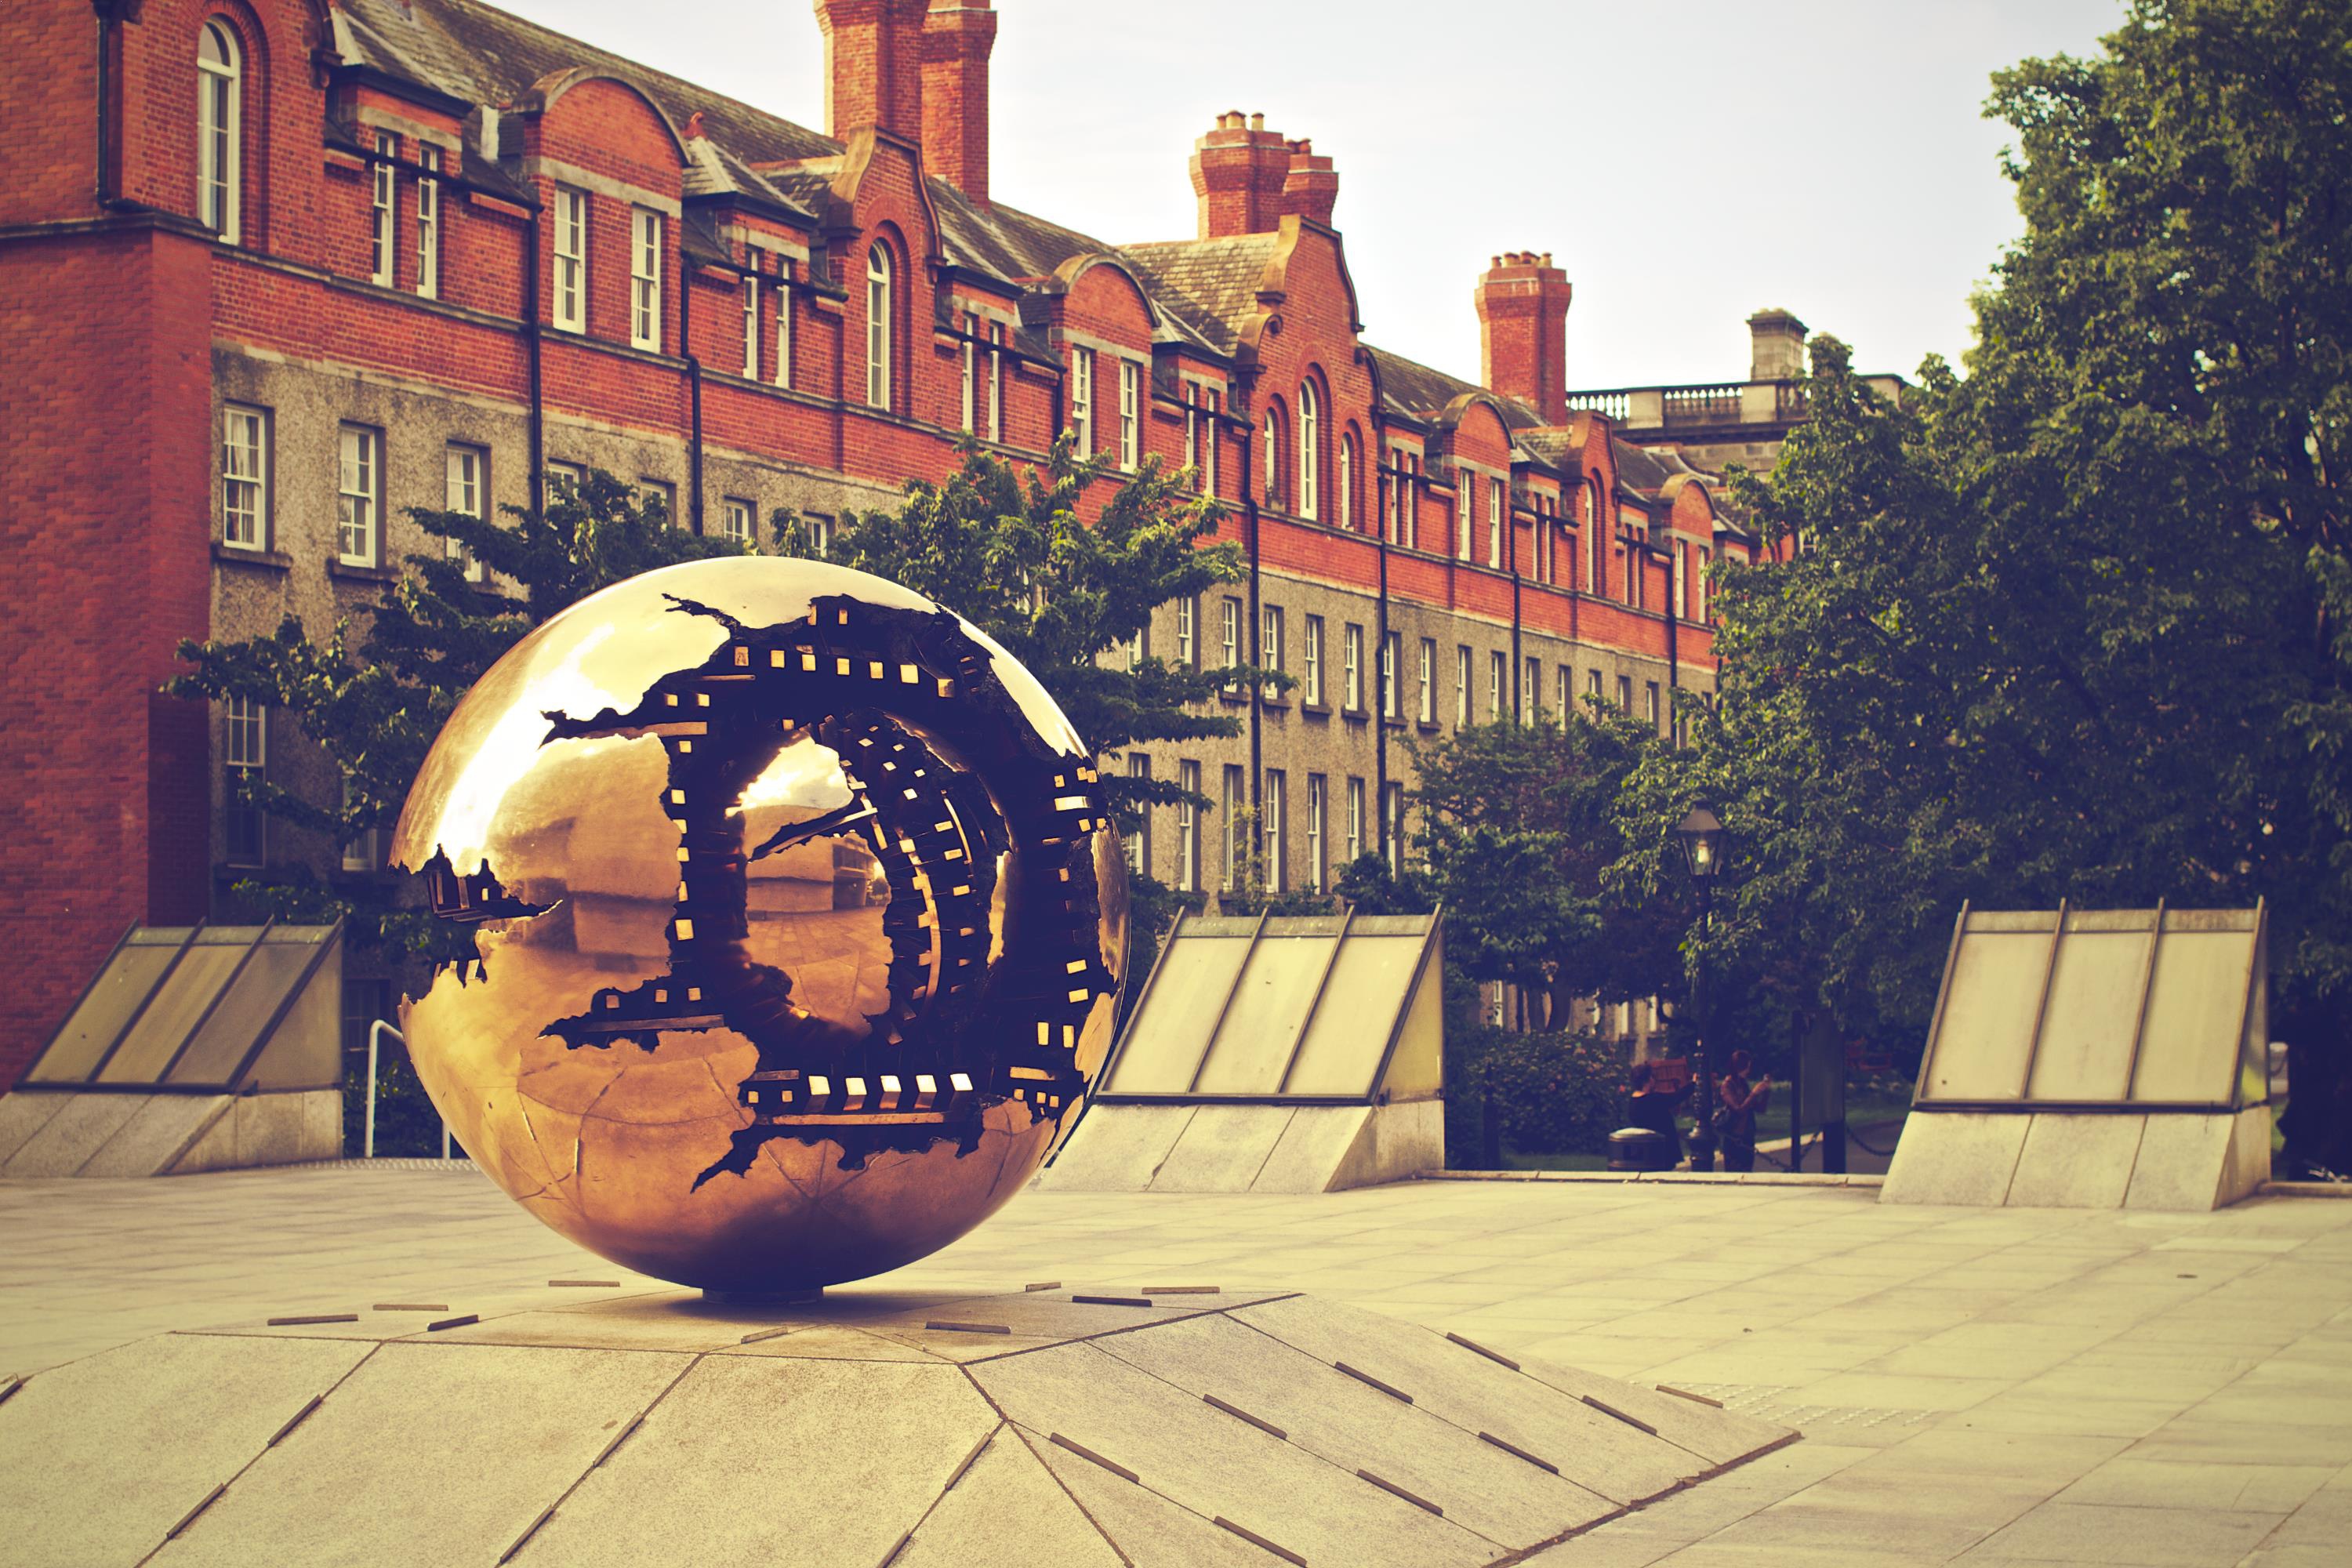
landmark, sky, iron, architecture, sphere, world, sculpture, font, art, metal, photography, tourism, city, visual arts, building, vacation, tourist attraction, statue, square